No Sad Songs for Me

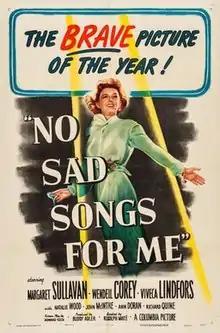
Film poster

No Sad Songs for Me is a 1950 film directed by Rudolph Maté, featuring Margaret Sullavan in her last film role as a woman dying of cancer. It was nominated for an Academy Award for Best Music Scoring in 1951. The sentimental film is known as a post-war Hollywood tearjerker.